George P. Ikirt

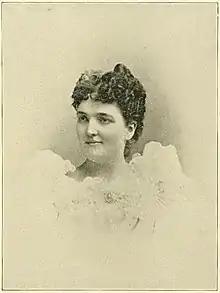
Mary E. Holmes

He was married to Mary L. Hasson in 1873. She died in 1876, leaving a son, Frank H. Ikirt. He married Mary E. Holmes in 1880. She had five children.